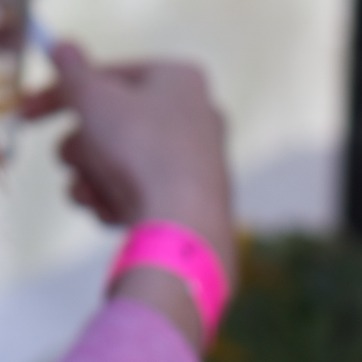
Material: skin